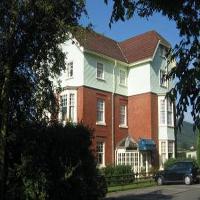
Weather: sun or clear